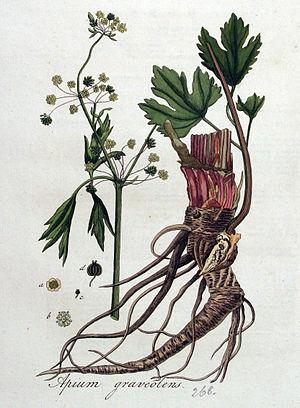
Le capitulaire De Villis, ou plus exactement le Capitulare de Villis vel curtis imperii est un acte législatif datant de la fin du VIIIᵉ siècle ou du début du IXᵉ siècle.